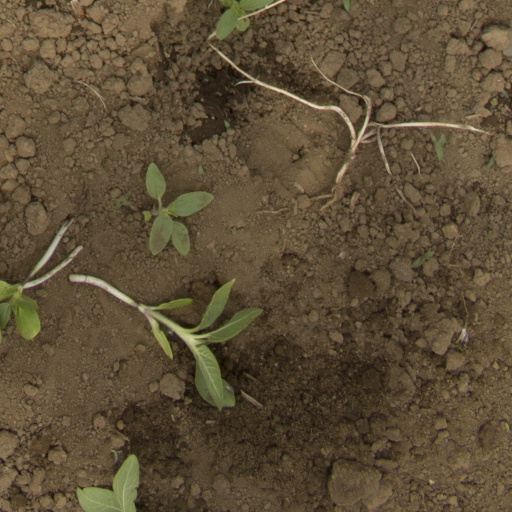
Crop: Jerusalem artichoke